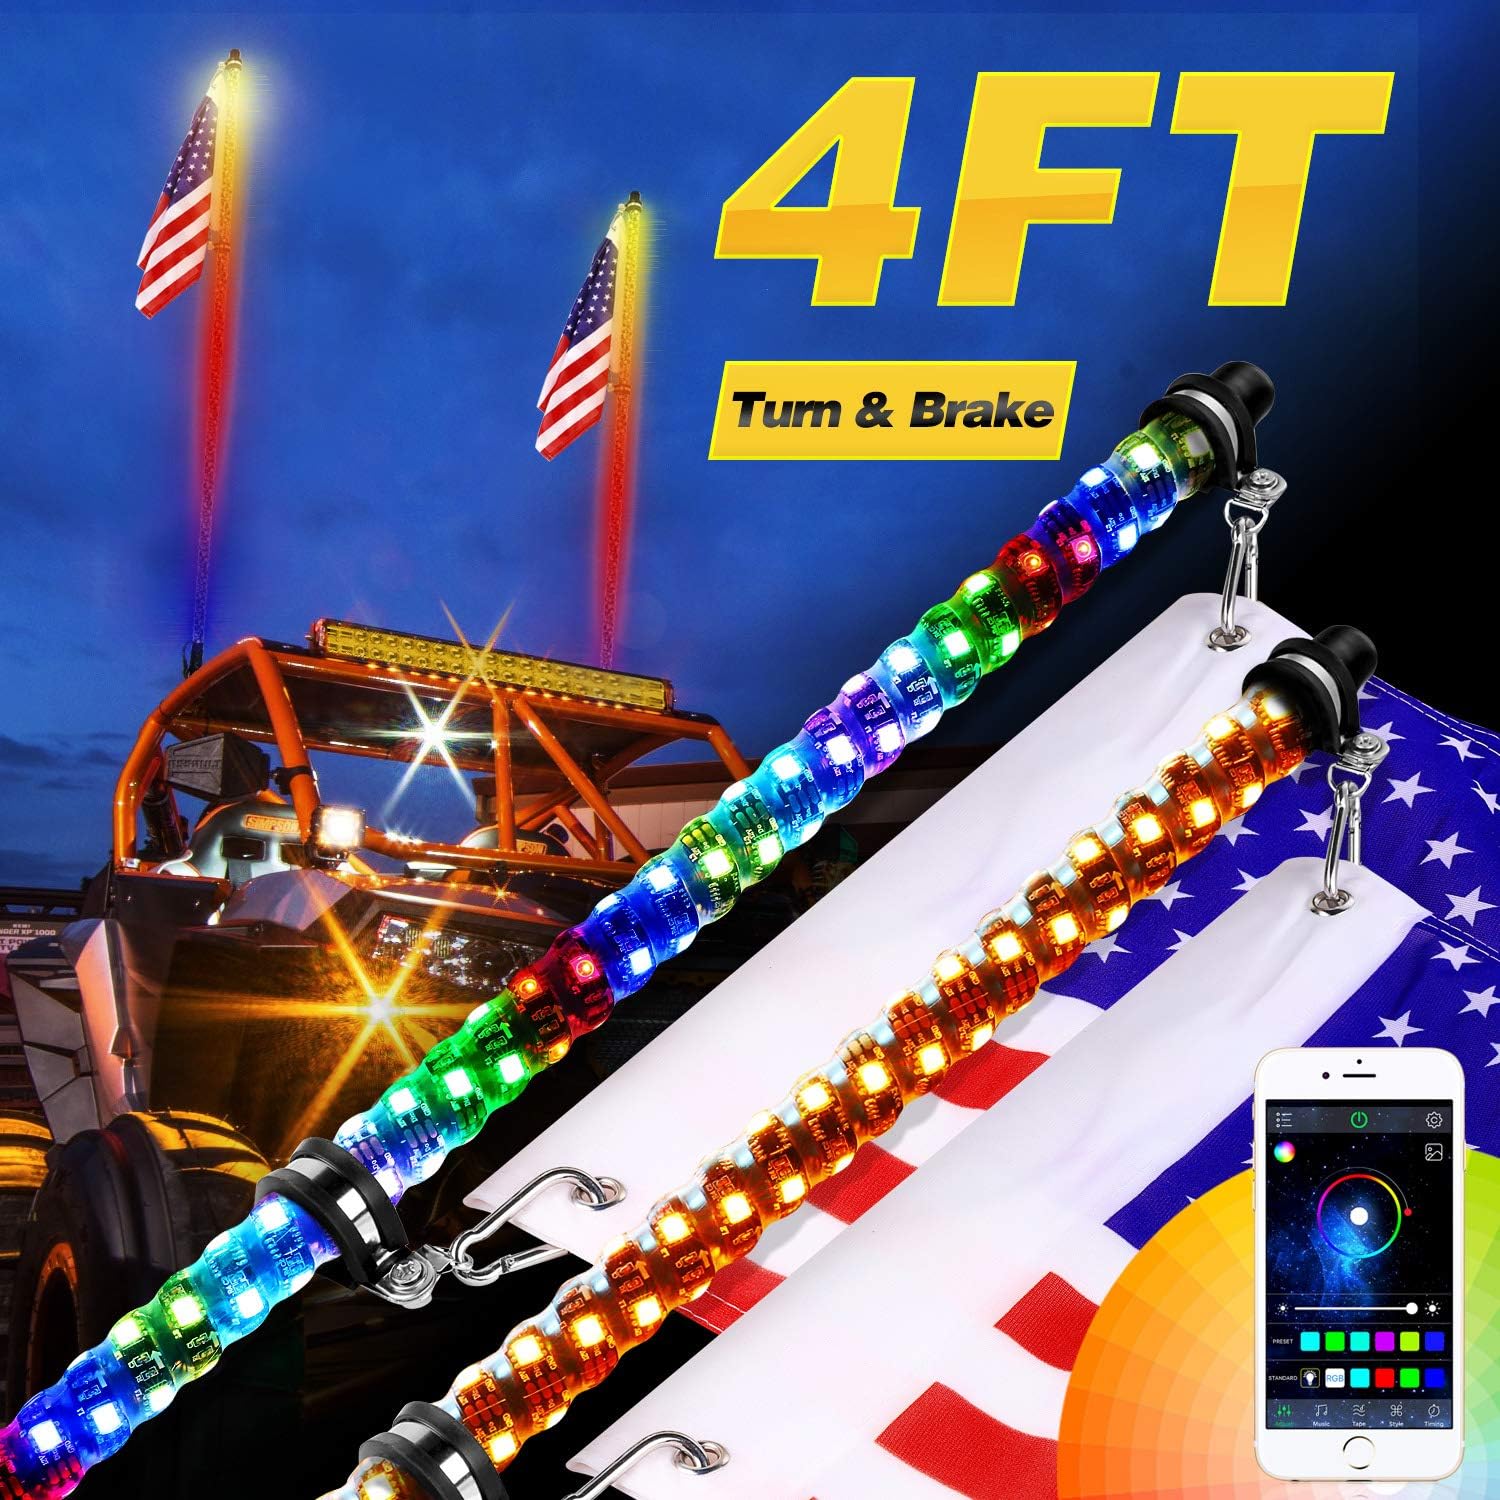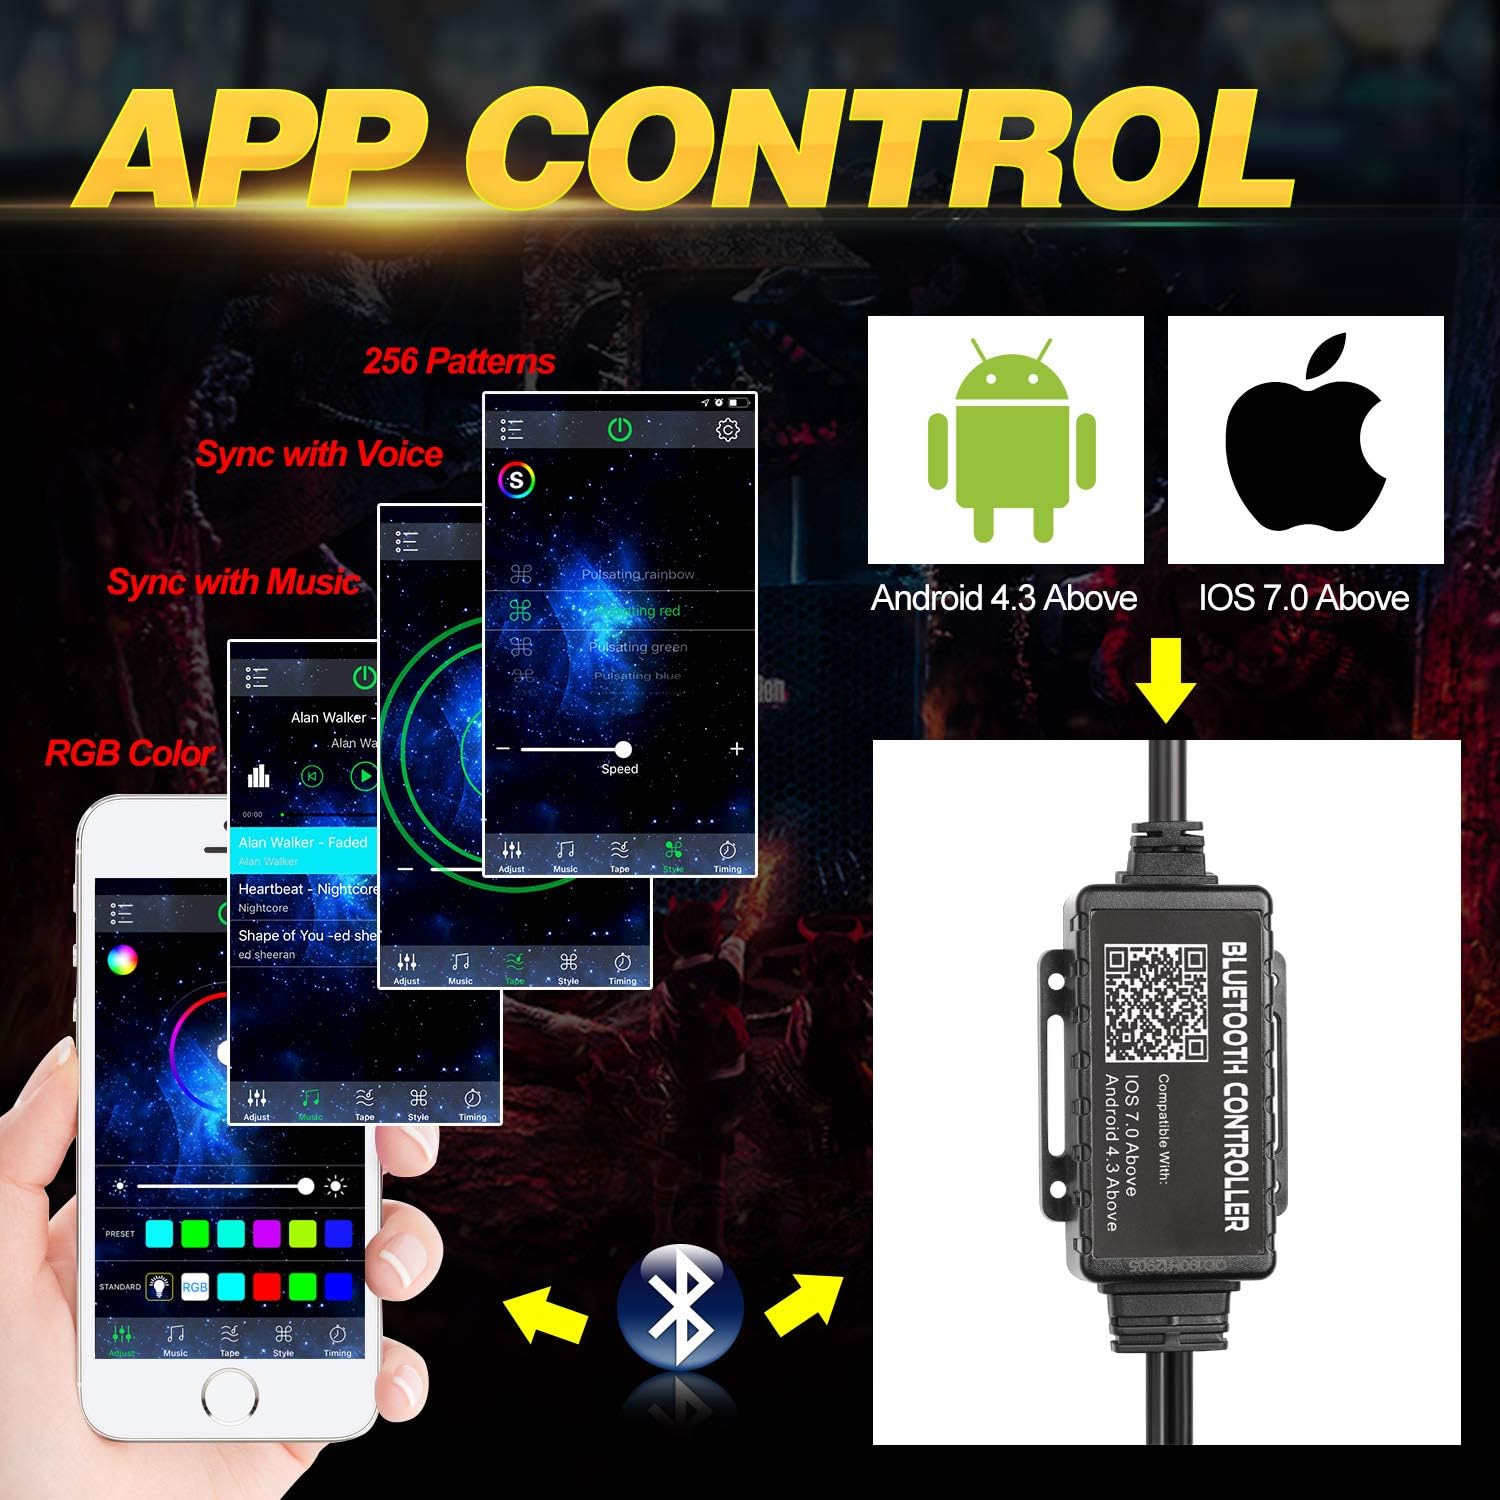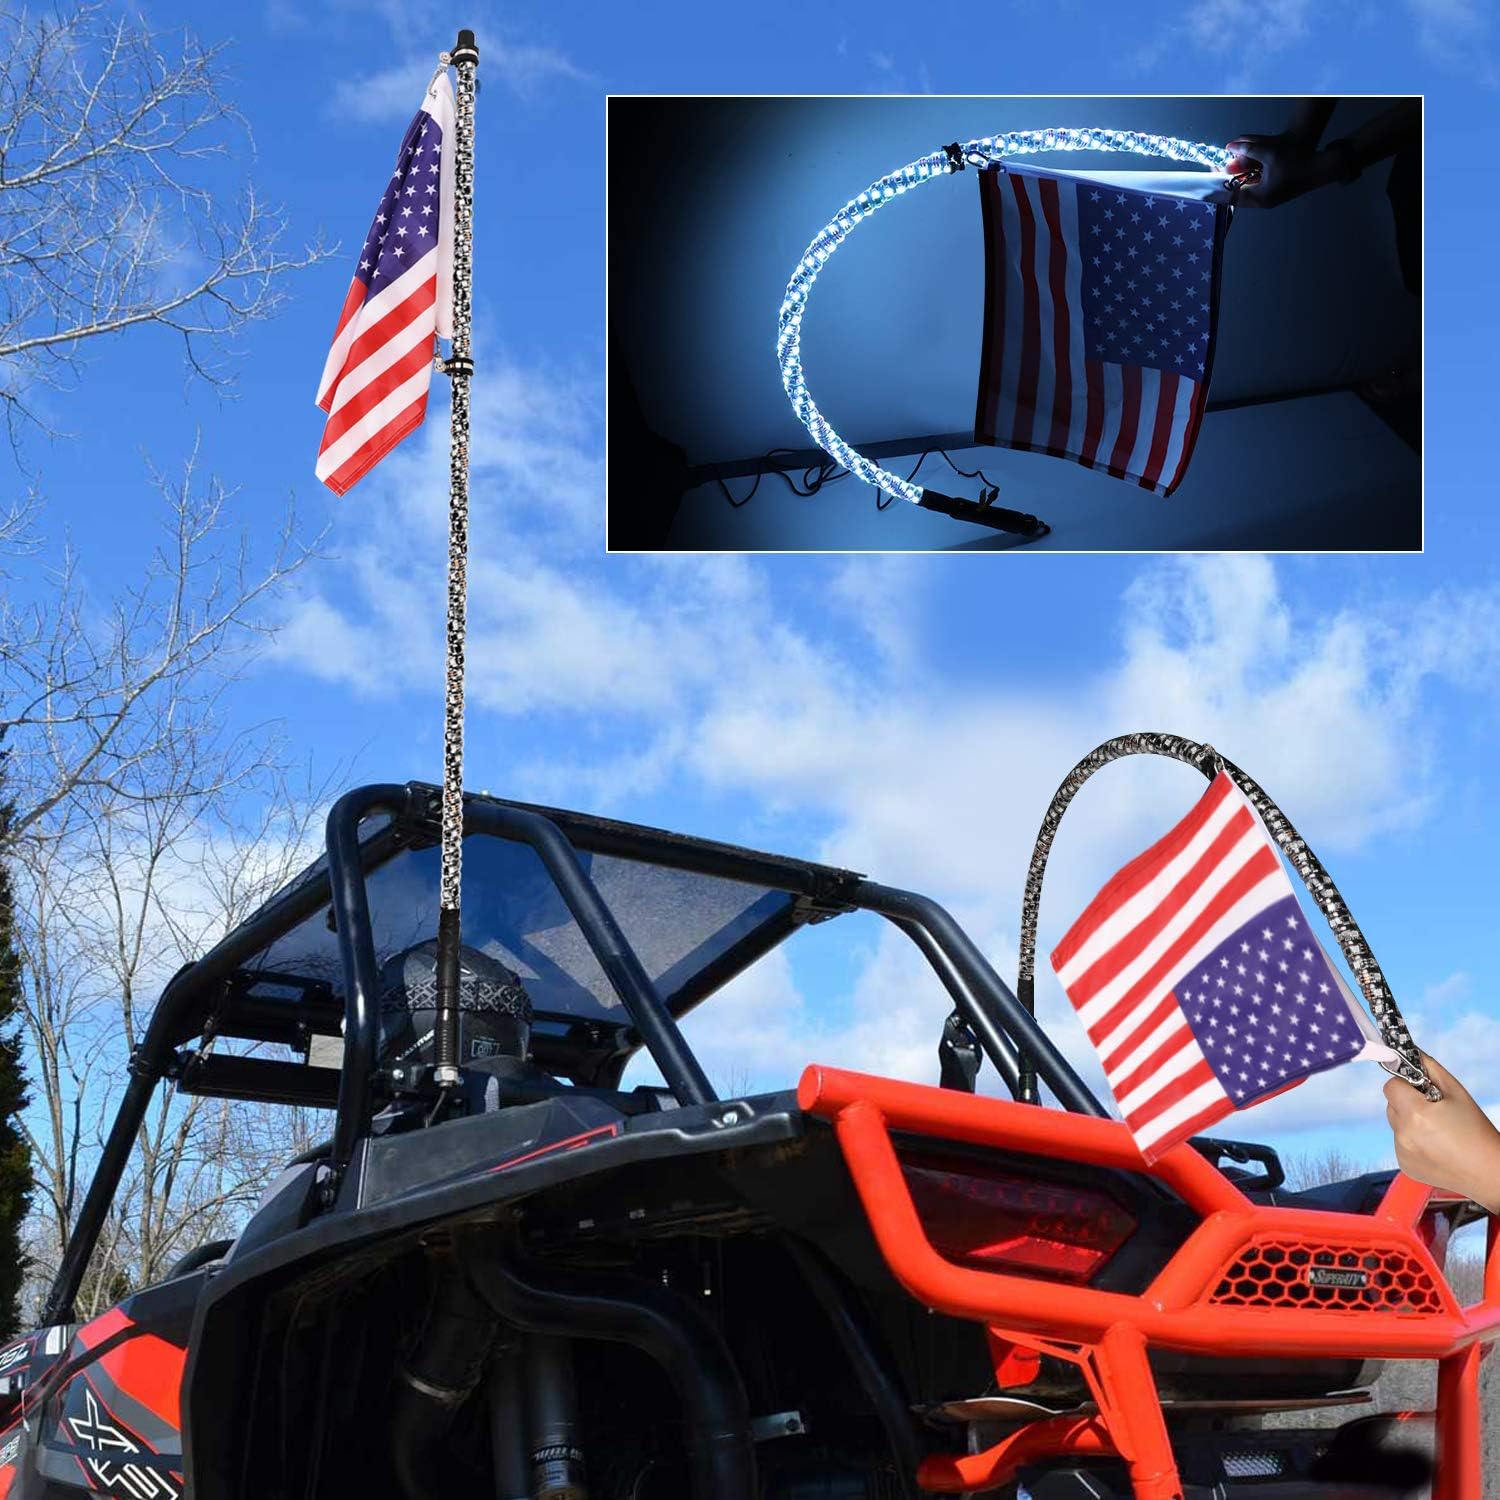
LED Whip Lights, Teochew-LED 2Pack 4Ft Bluetooth Lighted Whips 360° Spiral Whip Lights Dancing/Chasing Antenna Light for UTV RZR ATV Polaris Dunes Jeep Truck
Category: Automotive
Teochew-LED 2 Pcs 4 Feet Bluetooth Whip Lights FEATURES 1. Made of 480pcs 5050 RGB LEDs, the 360°spiral antenna whips are super bright andunique, easily standing out of the crowd.2. Our whips are Bluetooth controlled by iOSand Android APP with 256 patterns, speed andbrightness adjustment, sync with music andvoice.3. Comes with turn/brake function, people cansee your turn/brake signal far away, addingsafety during night trip.4. Teochew-LED whips are of good flexibility tokeep the light in a perfect condition thanks toits EVA transparent heat shrink tube and high-toughness silicone. NOTE If there are some LEDs don’t work, please openthe APP, then click setting icon in the upperright of the APP interface. Click DreamSettings, delete the number of the LED Qty and enter 150. WIRING Red Wire: ACCYellow/Green Wire: Left/Right Turn LightControl Box: Install in vehicle. Do not install itunder the hood. PACKAGE INCLUDED 2 x 4 Feet Bluetooth Whip Light2 x American Flag1 x Installation GuideWiring harnessSpare Parts
Features: AWESOME LED WHIPS - The 360° flag whips contain 480pcs RGB 5050 LED chips, making your vehicle cool and unique thanks to its superior American flag, 256 patterns to display. | TURN/BRAKE FUNCTION - Our 4ft Bluetooth spiral whips come with turn and brake functions, lighting up amber and red light respectively. Thus, people can see your vehicle quickly and easily to avoid traffic collisions at night. | BLUETOOTH LIGHTED WHIPS - Two spiral whip lights are Bluetooth controlled via iOS or Android APP. You can choose different patterns, slow down or speed up the rate of change, create a strobe effect, change brightness, and even make colors change to the beat of your favorite tunes. | BUILT TO LAST - These 4ft Bluetooth antenna whips are covered by EVA transparent heat shrink tube and high-toughness silicone, to protect the LED chips from water and dust while make it of excellent flexibility. It also have a rotational handle to keep the whip light in good shape and condition when it passes trees or other obstacle. | NOTE - 1 Please connect red wire to ACC instead of battery (to avoid running out the battery), and connect yellow/green wire to left/right turn light on your vehicles. 2 Please install the control box in your vehicle. Do not install it under the hood because the hood will isolate Bluetooth signal. 3 Turn off the control box when you turn off the engine.